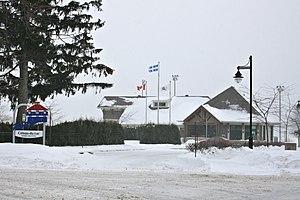
Coteau-du-Lac est une ville dans la municipalité régionale de comté de Vaudreuil-Soulanges, située dans la région de la Montérégie, au Québec.